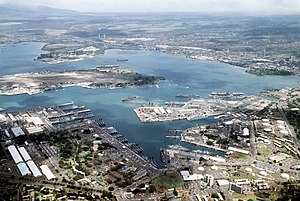
Pearl Harbor (film)
Pearl Harbor set fra luften
Pearl Harbor er en amerikansk action- og drama-krigsfilm fra 2001 og som er instrueret af Michael Bay og produceret af Bay, Jerry Bruckheimer og Randall Wallace. Medvirkende i filmen er blandt andre Ben Affleck, Josh Hartnett, Alec Baldwin, Jon Voight, Kate Beckinsale og Cuba Gooding, Jr..